Otto Friedrich von Buchheim

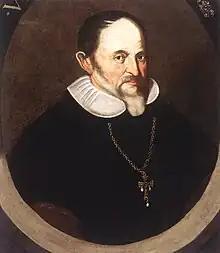
Portrait of Buchheim by J. F. Gladič

Otto Friedrich von Buchheim or Otto Friedrich von Puchheim (3 April 1604 – 3 April 1664) was a Roman Catholic prelate who served as Bishop of Ljubljana (1641–1664).